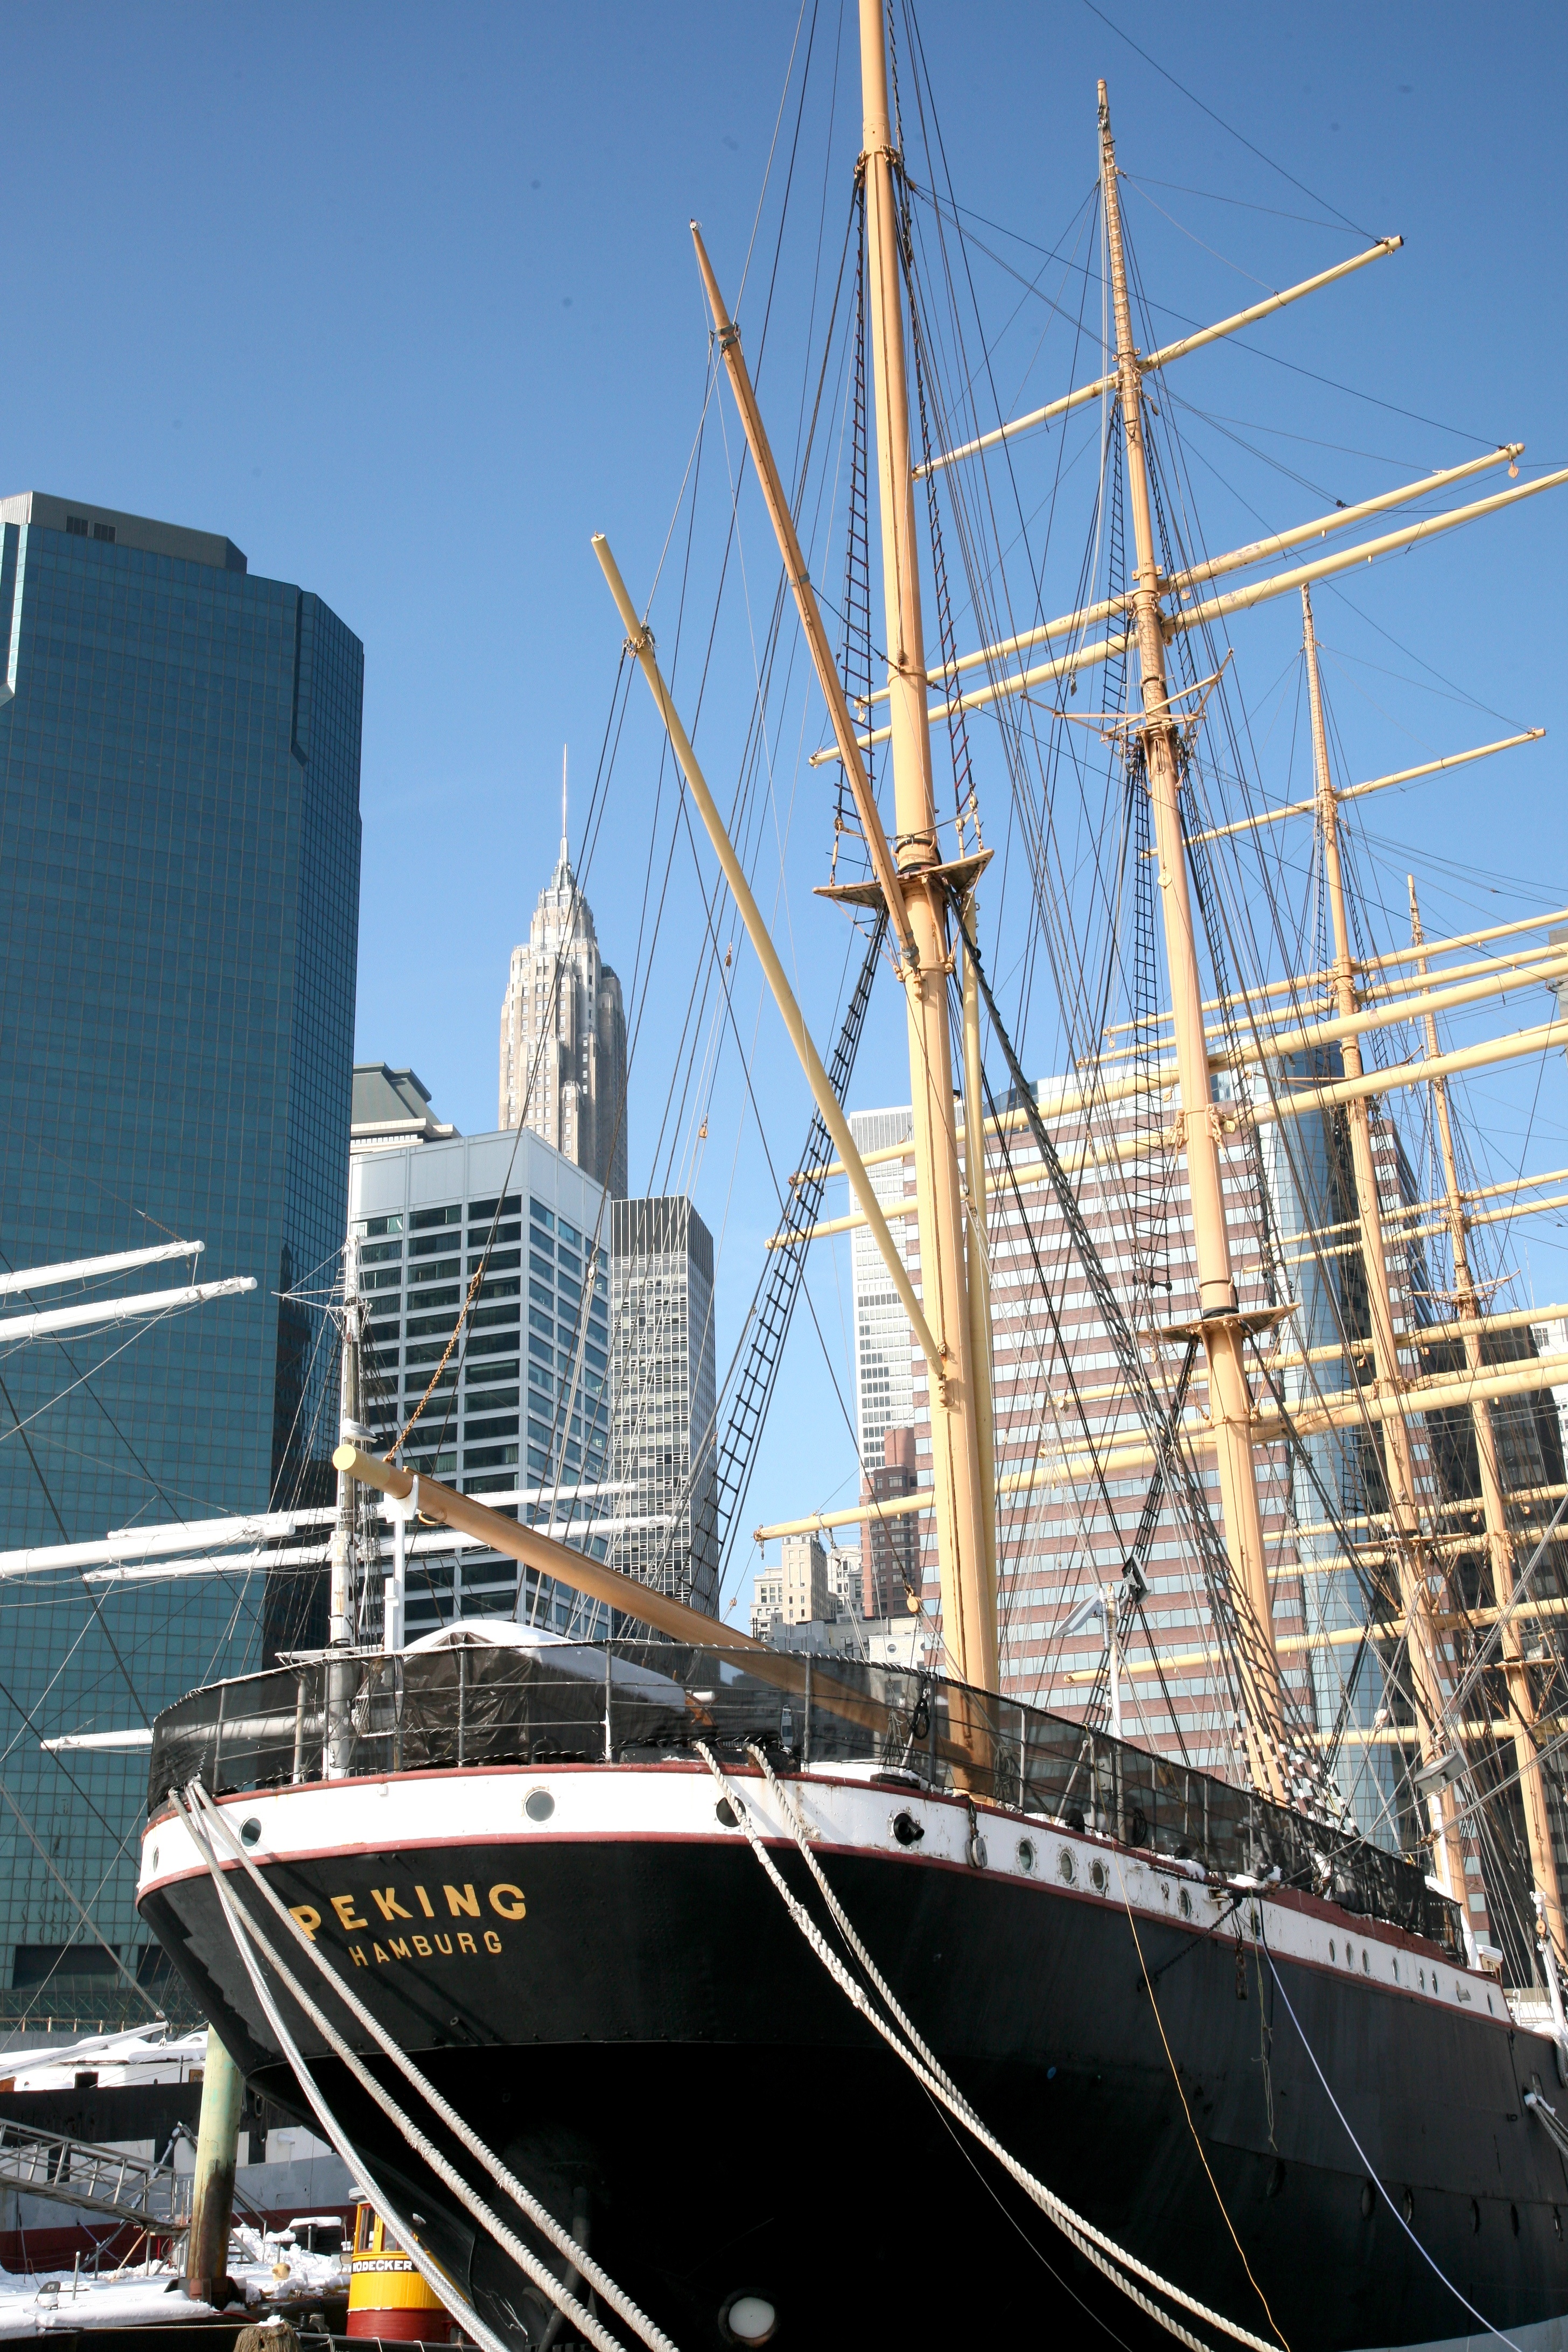
dock, boat, ship, manhattan, vehicle, nyc, mast, harbor, sailboat, newyork, sail, newyorkcity, ny, peking, watercraft, schooner, windjammer, seaport, sailing ship, tall ship, galleon, flyingpliner